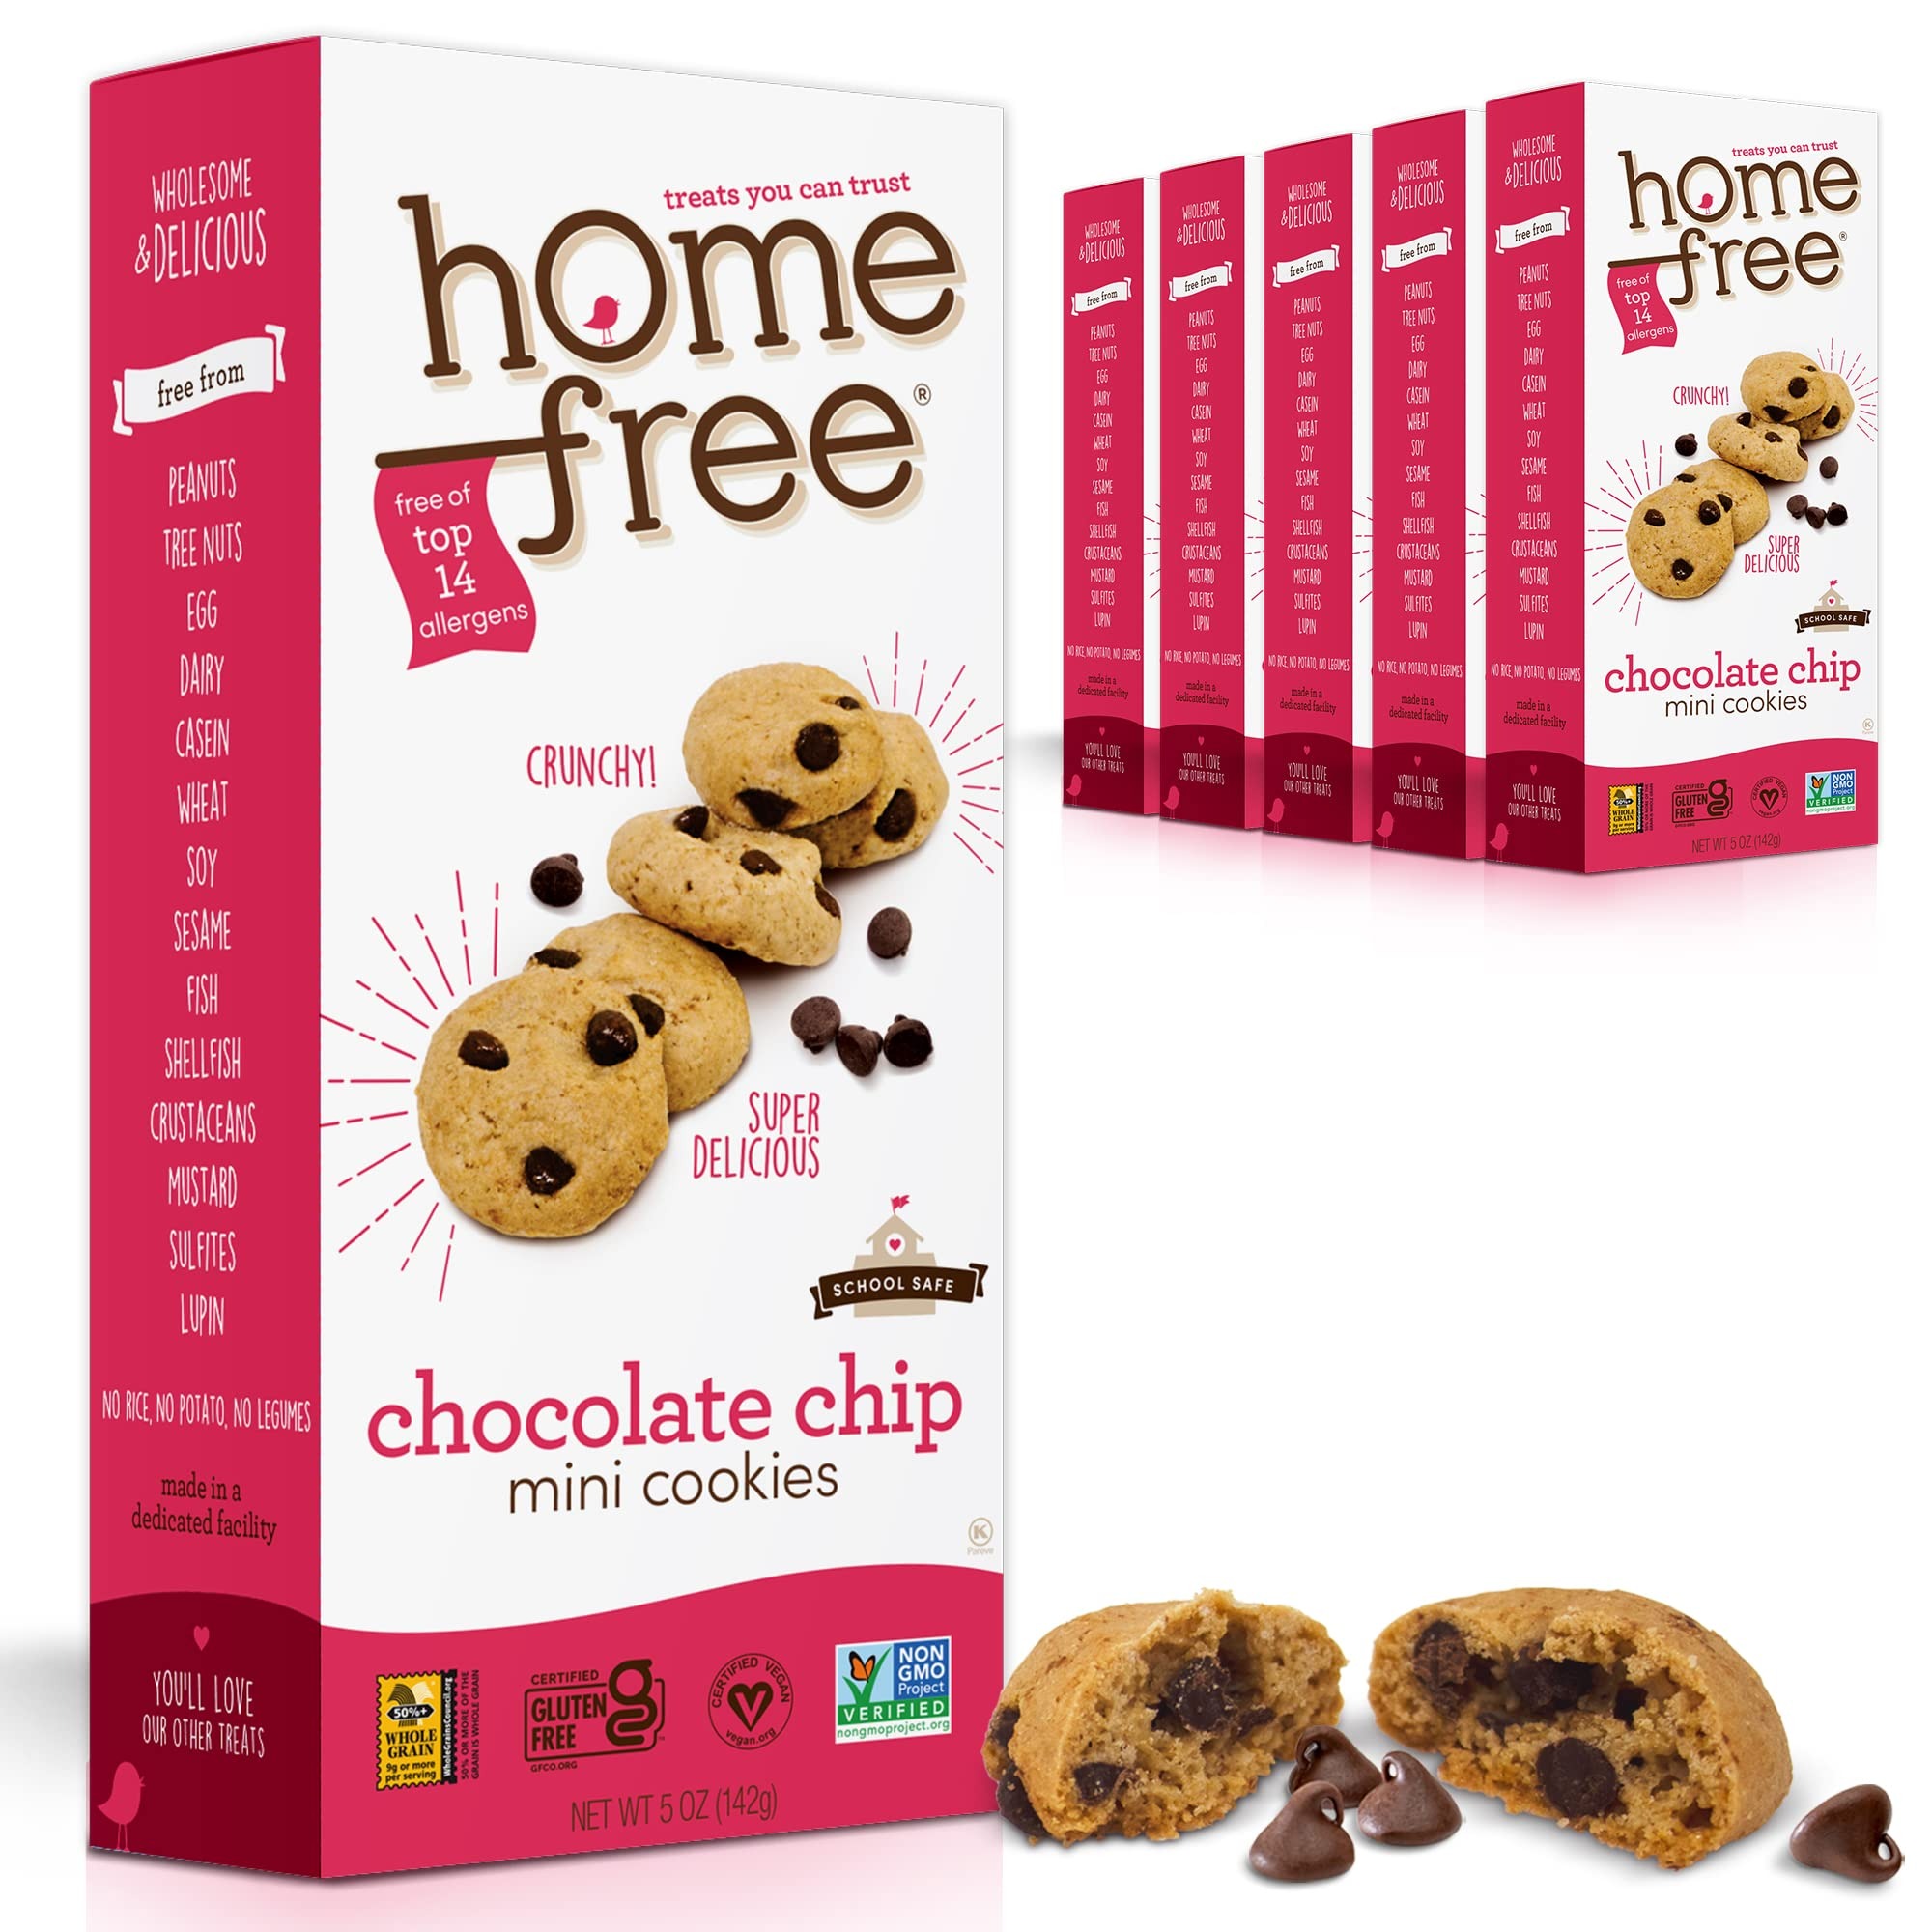
Item Name: Homefree Treats You Can Trust Gluten Free Mini Cookies, Chocolate Chip, 5-Ounce (Pack of 6)
Bullet Point 1: Chocolate Chip Mini Cookies Case of Six 5 oz Boxes: Parents know that what kids eat, matters; That's why we created delicious and nutritious snacks that nearly everyone can enjoy; Perfect treat for school lunches, parties, play dates & field trips
Bullet Point 2: Kids of All Ages Say Yum: Even picky eaters agree that Homefree's gluten-free cookies taste great and make a delicious, healthy school snack
Bullet Point 3: Leave No Bellies Behind: Stock your pantry with cookies that are nut-free, gluten-free, and vegan, made in a bakery dedicated to allergen-free, Dairy Free, Gluten Free bakery; Kosher Pareve and Vegan production
Bullet Point 4: Nutritious Treats: One serving deliciously provides more than 1/2 serving of the three recommended daily servings of whole grain
Bullet Point 5: Nutrition That Counts: Nourish little bodies with wholesome Non-GMO ingredients including whole grains; Each snack pack is pre-portioned & contains 140 calories
Bullet Point 6: School Safe Snack: Send single serve bags as school snacks and safely include the kids with peanut and nut allergies and other dietary needs
Value: 30.0
Unit: Ounce

Price: 30.745